Anti-austerity movement in Greece

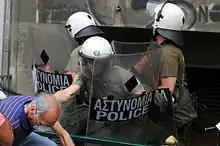
Clash between riot police and a citizen – 29 June 2011.

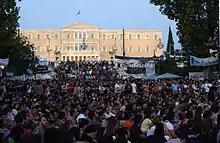
The People's Assembly in front of the parliament on 30 June.

Demonstrations continued throughout June, both at Syntagma Square and other squares in cities across the country. On 28 June 2011, Greek unions, including those whose members dominate the country's health, transportation, education, and government jobs began a 48-hour strike, in protest of the deteriorating economic situation and suggestions on the part of the government of new austerity measures. The walkout led to the freezing of a number of public services. Journalists and a number of artists also stopped working in solidarity with the protest. That day demonstrations turned violent as protesters clashed with police in front of the Greek parliament and other areas of central Athens. Violence continued during the night and on 29 June, the day when a new package of deeply unpopular austerity measures was passed. The police attempted to evacuate Syntagma Square of protesters, as well as other key protest points in Athens, by driving through the crowds on motorbikes and throwing stun grenades while making extensive use of tear gas. Media mentioned that the police used unnecessary violence against protesters. Officials from the Athens Metro also said that the police had fired tear gas inside the Syntagma Square metro station. Police also stormed Monastiraki, as well as the streets around the Acropolis, randomly hitting people eating at taverns and making extensive use of chemicals and stun grenades. Doctors at the infirmary set up at Othonos Square said the police had attacked them using stones and pieces of marble. Earlier, two members of the Teacher's Association were attacked by police and were injured, one of them on the head. Police also tried to deny access to the square to an ambulance attempting to transport heavily injured civilians to a hospital. A total of about 270 people were injured on 28 June alone, and over 500 visited the Syntagma Square metro station infirmary on 29 June. The Ministry of Health reported that 99 people were sent to hospitals on 29 June. Following almost two days of violence in the streets in front of the Greek parliament, the Greek TV channel Alter aired a video with claiming that it was showing members of the riot police co-operating with extreme Right syndicalists. The Minister for Citizen Protection, Christos Papoutsis, ordered an immediate investigation in the claims according to which the police collaborated with hooded neo-Nazis . The damage caused to Athens' historic city center is estimated to be over 500,000 euro, as shop fronts were vandalised by hooded youth. Finally, it had been proved that there was no cooperation between Greek police and the extreme Right syndicalists, but in fact, it was a group of anarchists that had attacked the Right syndicalists and the police had to intervene to end the clashes. Three of Greece's most famous hotels located on Syntagma Square were forced to evacuate their guests and personnel in view of the uncontrollable situation, something that the media say has not happened since the events of December 1944, which started the Greek Civil War.